La Aventura explosiva

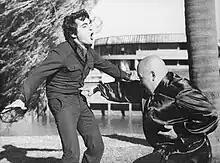
Screenshot

La Aventura Explosiva is a 1977 Argentine action comedy film, directed by Ricardo Bauleo and Orestes Trucco and written by Salvador Valverde Calvo. The film starred Víctor Bó. The cinematography was performed by Juan Carlos Desanzo.